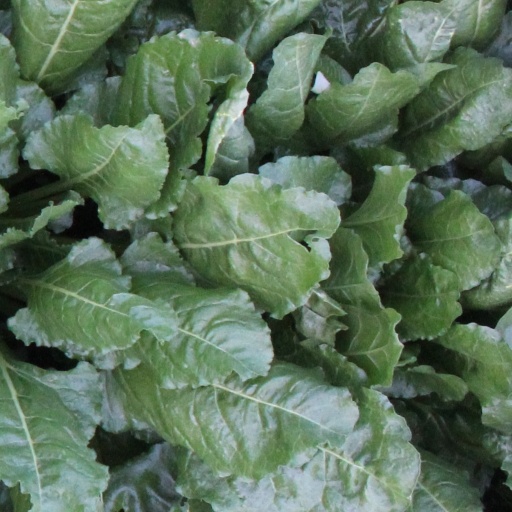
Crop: sugar beet